Environmental psychology

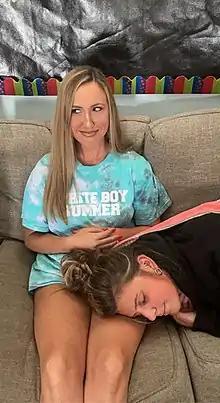
"Get out of my personal space"

The origins of the field can be traced to the Romantic poets, such as Wordsworth and Coleridge who drew attention to the power of nature intersect with the significance of human interaction. Darwin pointed to the role of the environment in shaping evolution. This idea was quickly applied to human interactions with the surroundings. An extreme Victorian acceptance of this were 'environmental determinists' who insisted the physical environment and climate influenced the evolution of racial characteristics. Willy Hellpach is said to be the first to mention "environmental psychology". One of his books, "Geopsyche", discusses topics such as how the sun and the moon affect human activity, the impact of extreme environments, and the effects of color and form (Pol, E., 2006, "Blueprints for a history of environmental psychology (I): From first birth to American transition". "Medio Ambiente y Comportamiento Humano", 7(2), 95-113). Among the other major scholars at the roots of environmental psychology were Jakob von Uexküll, Kurt Lewin, Egon Brunswik, and later Gerhard Kaminski and Carl Friedrich Graumann.